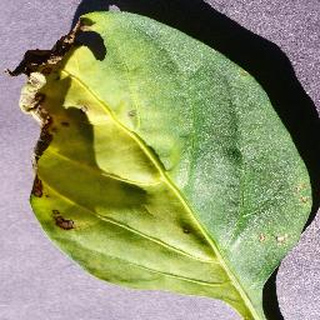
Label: bell_pepper_bacterial_spot